Tanzer 26

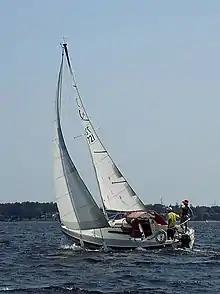
Tanzer 26

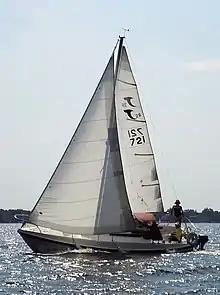
Tanzer 26

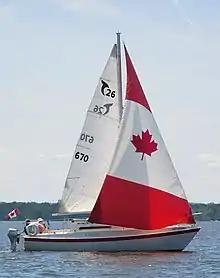
Tanzer 26 with Canadian flag genoa.

In a review Michael McGoldrick wrote, "These boats have a reputation as a good club racer, but they are equally well known a comfortable cruising boats that can easily accommodate an average size family. The Tanzer 26 is supported by an active network of owners, and they have even come up with a new rudder design to improve the boats' handling characteristics. Boats built in the 1980's (starting a little before hull # 300) have the newer window configuration and improved forward hatch. People sailing in shallow waters will be happy to note that the Tanzer 26 has a draft of 3 feet, 10 inches, which isn't all that deep for a 26 footer with a fin keel."